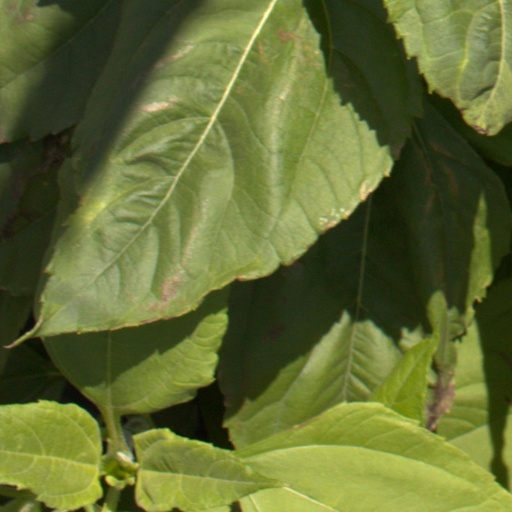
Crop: Jerusalem artichoke